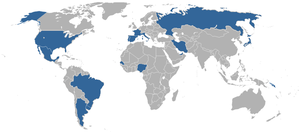
Cet article donne la composition des 16 équipes participant à la Coupe du monde de football de plage de 2007.
La Coupe du monde de football de plage 2007 est la troisième édition organisée par la FIFA. Elle a lieu pour la troisième et dernière fois d'affilée sur le plage de Copacabana à Rio de Janeiro du 2 au 11 novembre, et voit s'imposer l'équipe hôte, le Brésil, face au Mexique 8-2. Lors du match pour la 3ᵉ place, l'Uruguay bat aux tirs au but l'équipe de France.